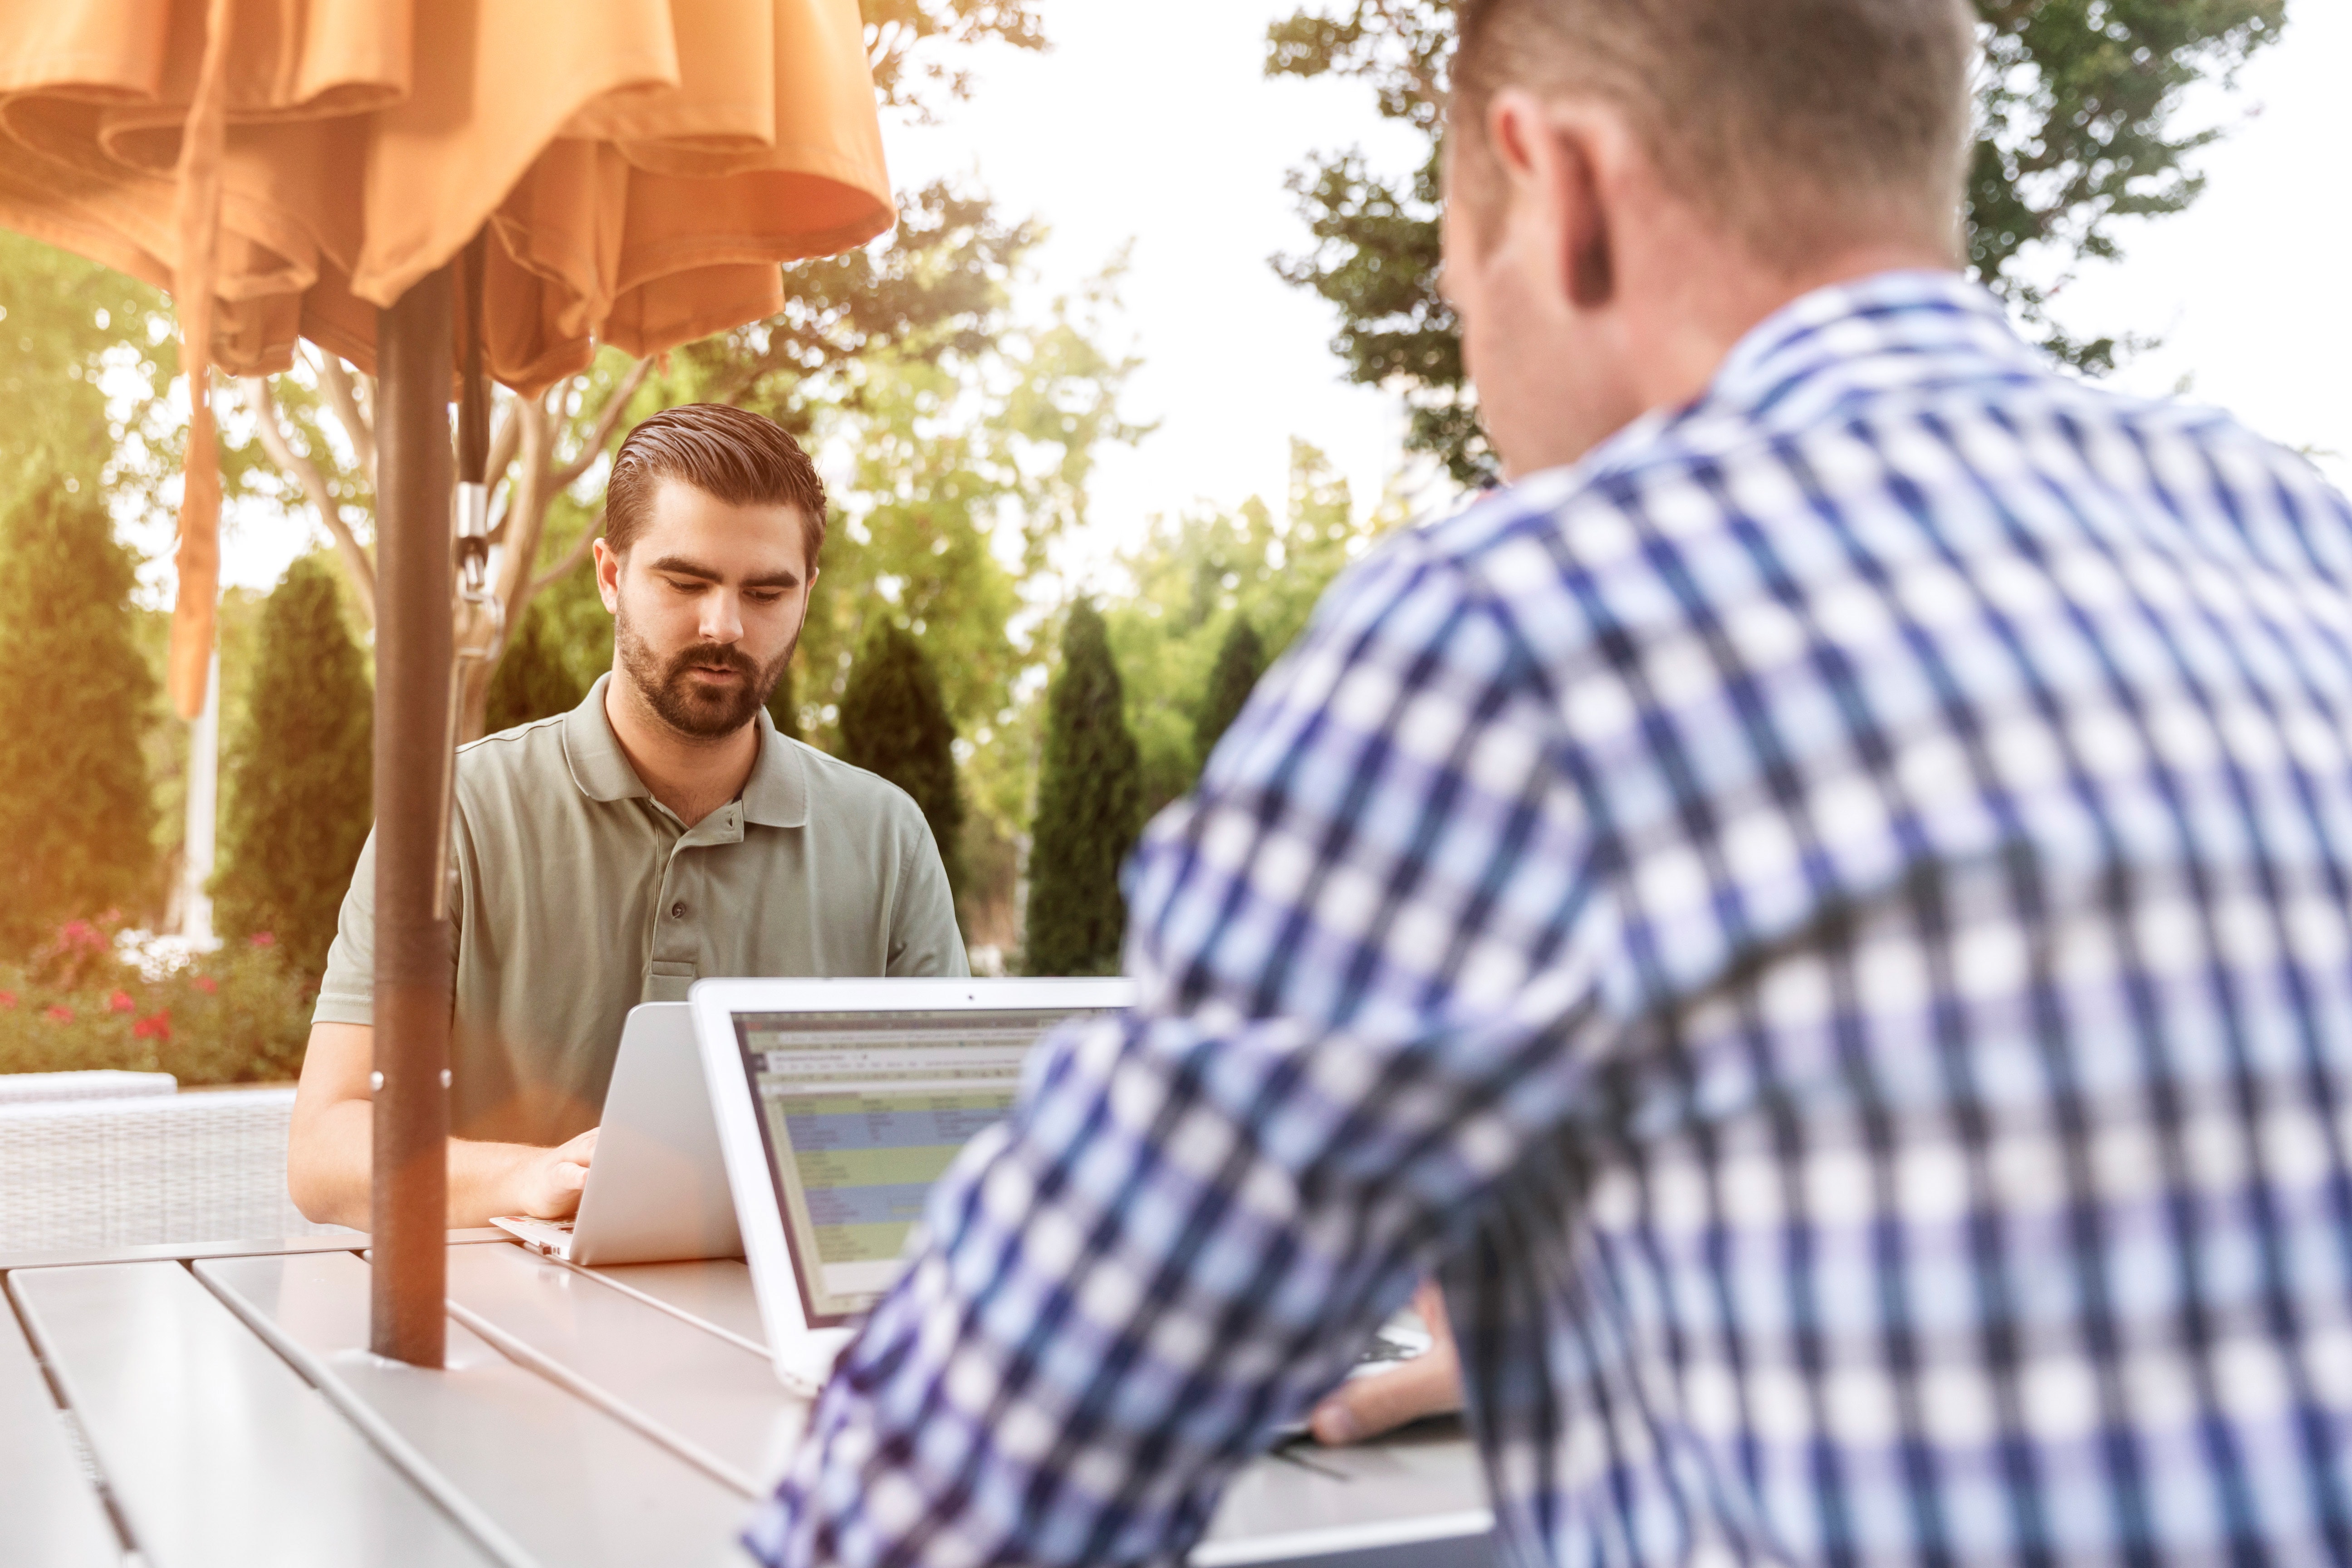
property, real estate, home, conversation, vacation, sitting, leisure, table, house, white collar worker